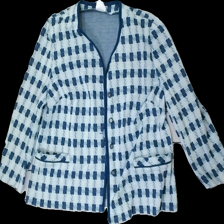
View: front
Type: Cardigan
Category: Ladies
Brand: Missing
Colors: Blue, White
Material: 71% Polyester 29% Wool
Pattern: Checkered print
Cut: Loose
Season: All
Trend: 80s
Stains: Major
Price range: <50
Recommended usage: Export